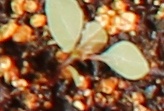
Label: Redroot Pigweed